Masamune

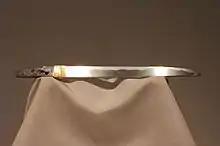
Tantō Masamune, Important Art Object

The swords of Masamune possess a reputation for superior beauty and quality, remarkable in a period where the steel necessary for swords was often impure. He is considered to have brought to perfection the art of .